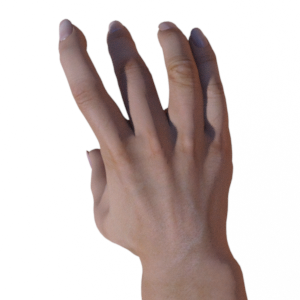
Label: paper